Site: brandenburg
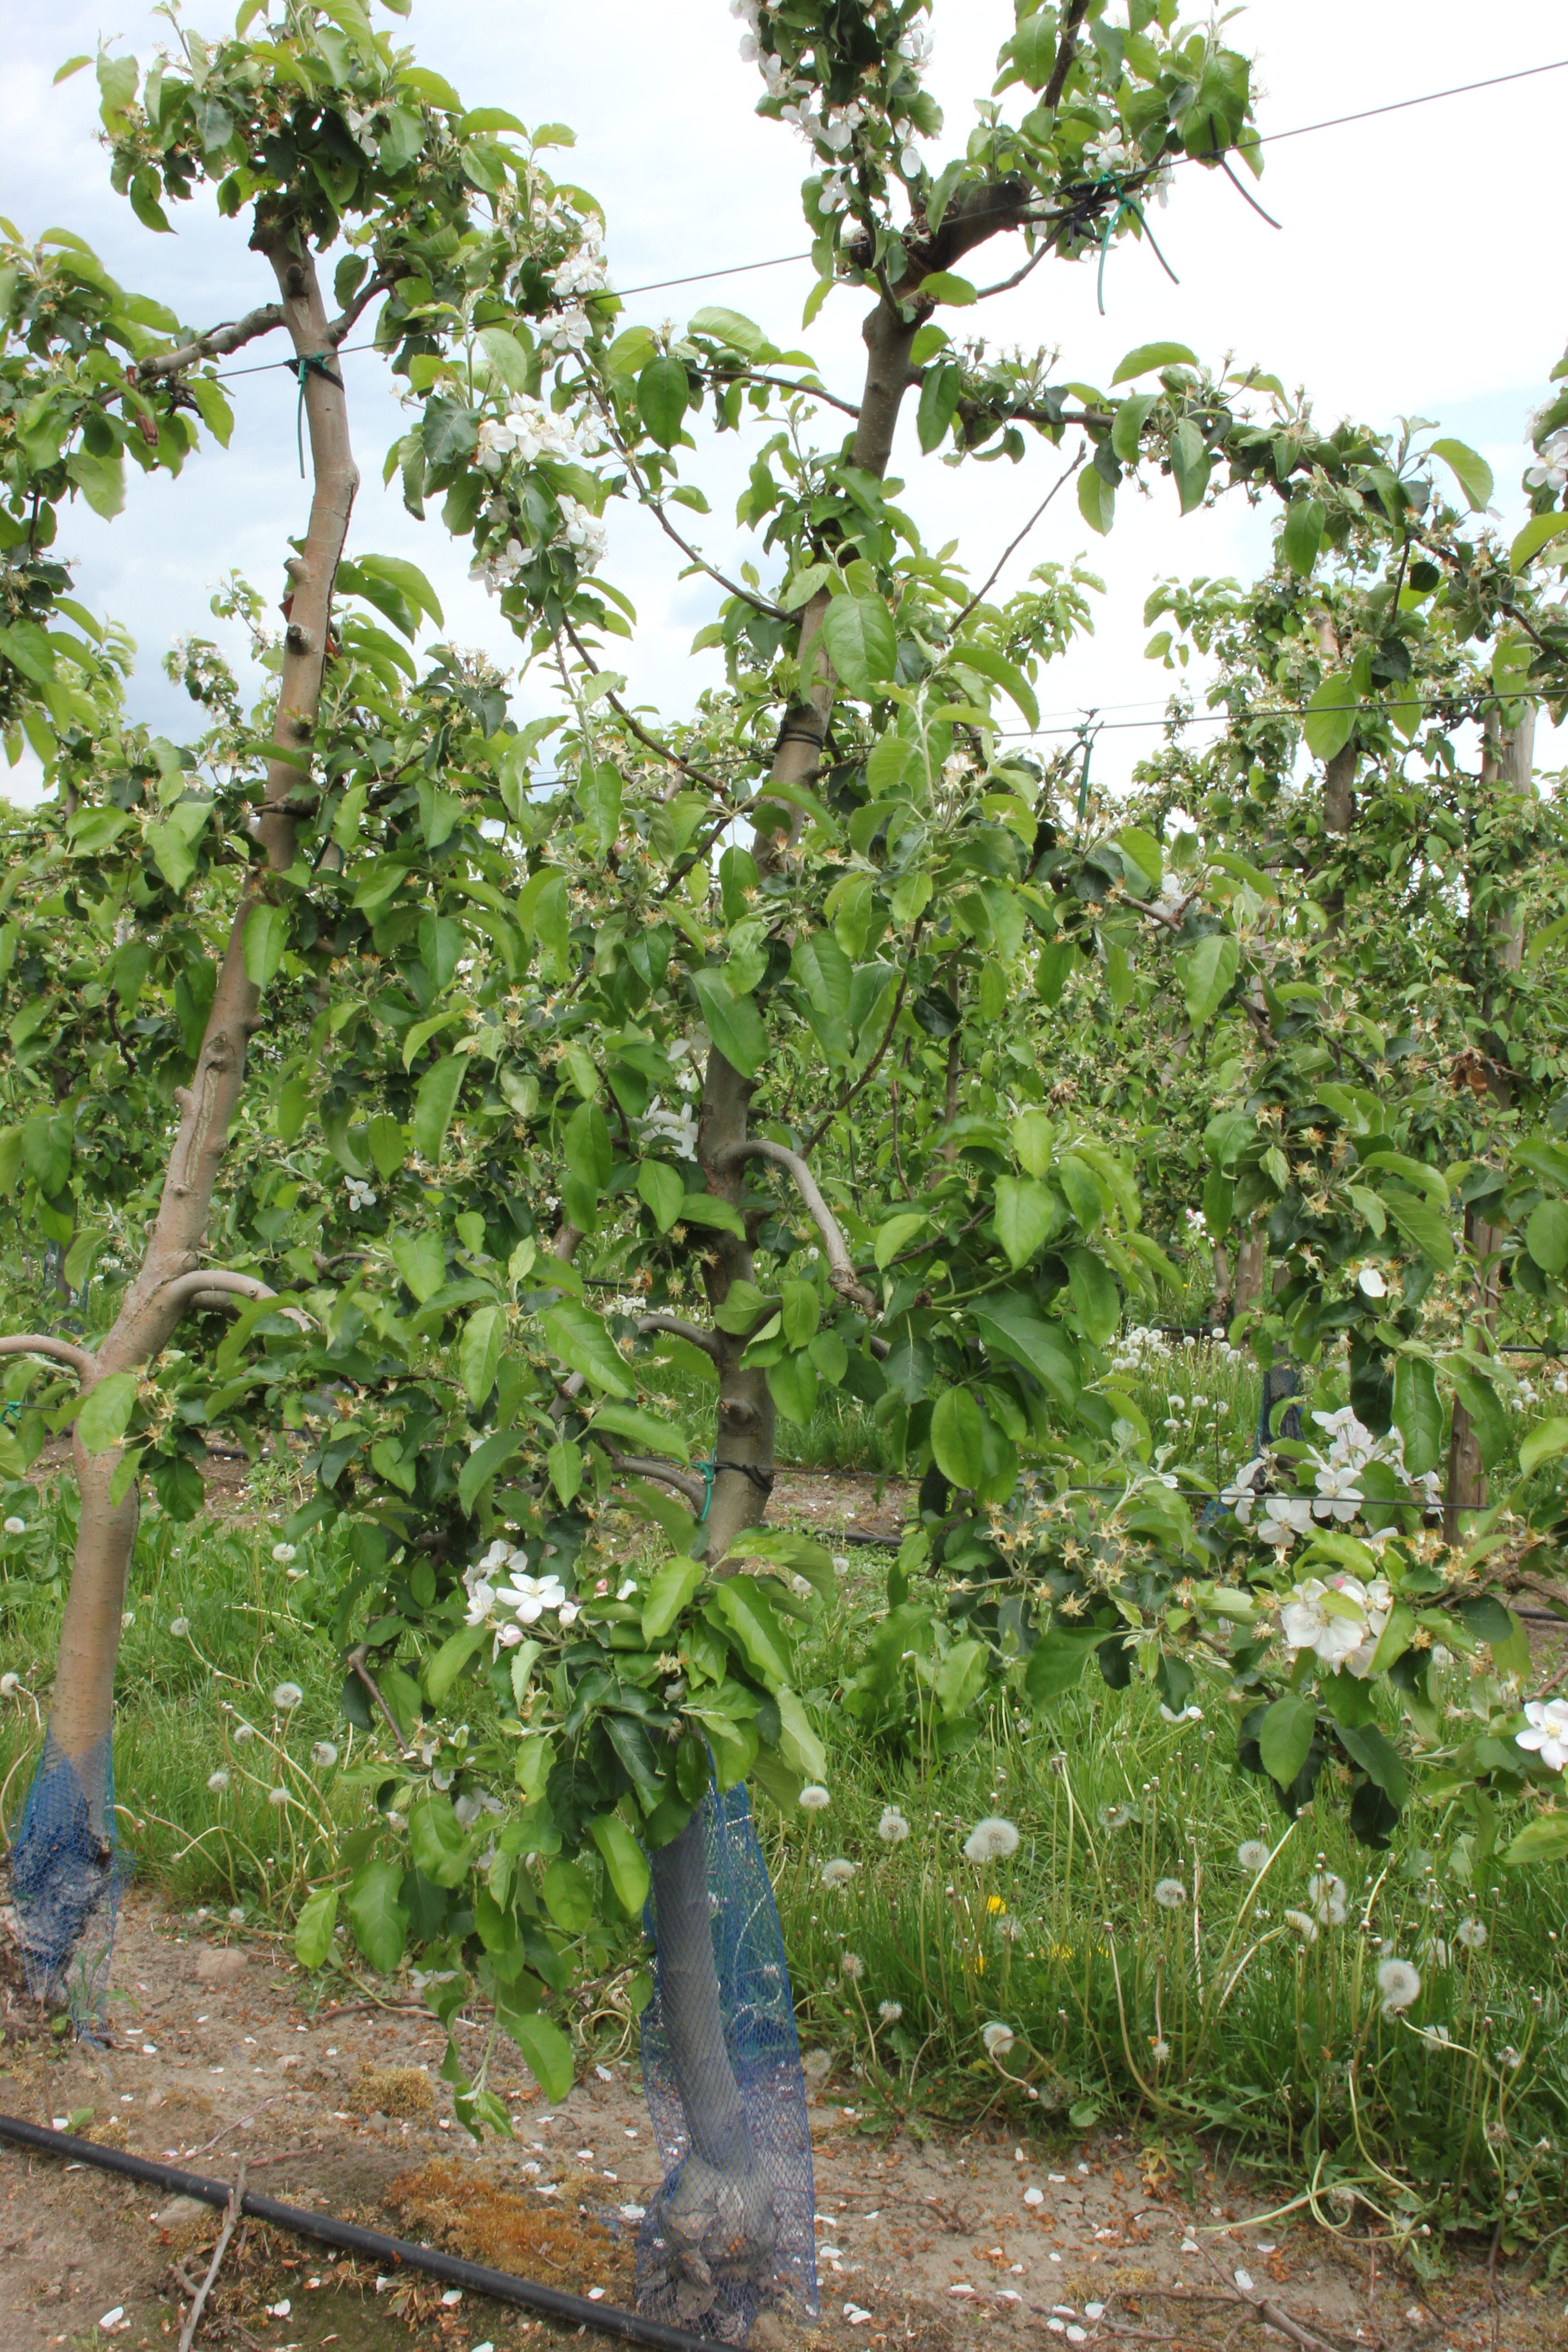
Growth stage (BBCH 67): Flowering